Maryland Terrapins football

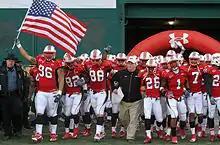
Ralph Friedgen leads his team before his final game, the 2010 Military Bowl.

In 2006, Maryland returned to a bowl game and finished with a 9–4 record. During the season, the Terrapins upset 19th-ranked Clemson, 13–12, and five of their games were won by four points or less. In the Champs Sports Bowl, Maryland beat Purdue, 24–7. In 2007, Maryland overcame extensive injuries to again secure a postseason appearance. During the season, unranked Maryland tallied two shocking upsets against 10th-ranked Rutgers, 34–24, and eighth-ranked Boston College, 42–35. They finished the season with a rout of NC State to attain bowl eligibility, 37–0, but lost to Oregon State in the Emerald Bowl, 21–14. According to the final Sagarin computer-generated rankings, Maryland had the second-hardest schedule in the ACC and the 27th-hardest schedule among Division I teams.